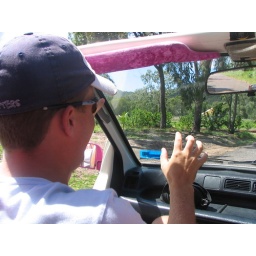
Ry in the passenger seat of barbie/topless car SCARED!!!